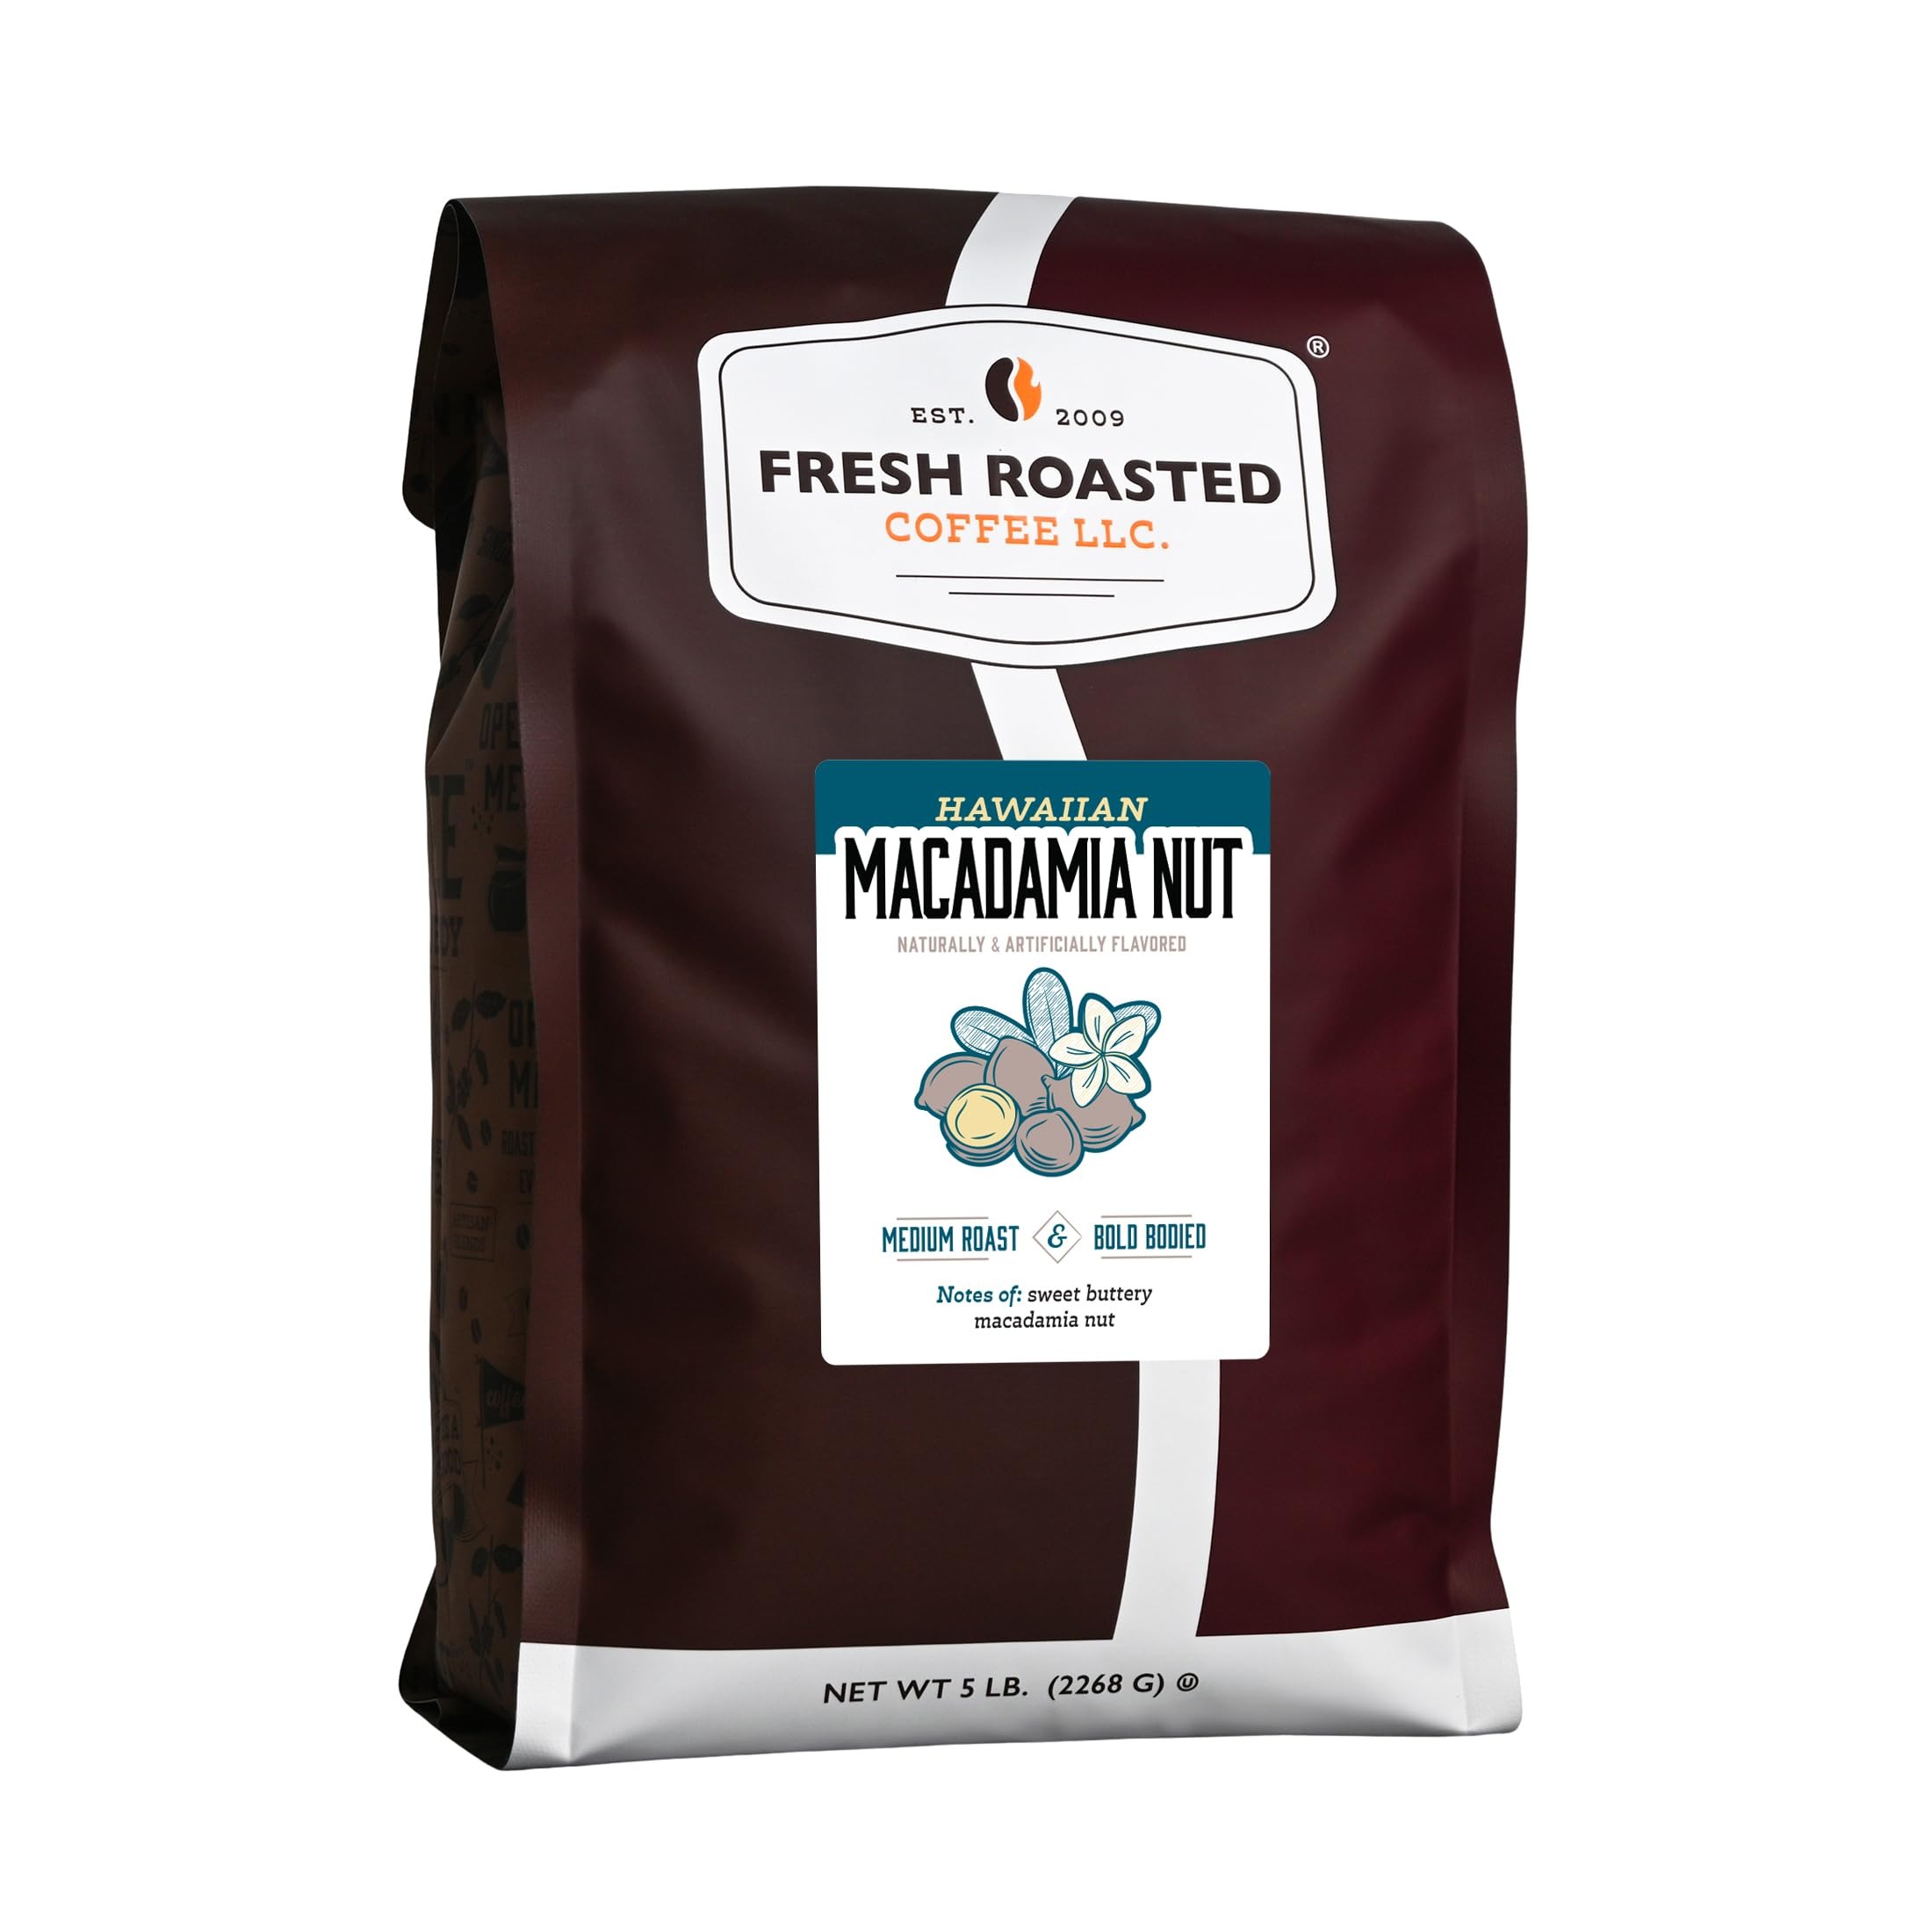
Item Name: Fresh Roasted Coffee, Hawaiian Macadamia Nut Flavored Coffee, 5 lb, Medium Roast, Kosher, Whole Bean
Bullet Point 1: This deliciously smooth Hawaiian Macadamia Nut may not be able to physically transport you to the islands, but your tastebuds will almost certainly be fooled.
Bullet Point 2: Our Roastmaster meticulously crafts each coffee in our new Flavored Coffee collection to provide the tastiest blends you can imagine. We blend Fresh Roasted Coffee and just the right amount of flavoring to make a new and delicious coffee experience.
Bullet Point 3: COFFEE FOR EVERYBODY whether you’re a casual coffee drinker or a third wave connoisseur. Fresh Roasted Coffee is family-owned, sustainably sourced and proudly roasted, blended, and packaged in the United States of America. We offer more than 80 varieties of whole bean and ground coffee, coffee pods, and unroasted coffee.
Bullet Point 4: Fresh Roasted Coffee is roasted on Loring SmartRoasters to reduce our carbon footprint and provide superior flavor. Fresh Roasted Coffee nitrogen flushes every bag to remove flavor-stealing oxygen and keep your coffee at its freshest and best tasting for as long as possible. Fresh Roasted Coffee bags are resealable and feature a one-way degassing valve.
Bullet Point 5: GROWN RESPONSIBLY, ROASTED RESPONSIBLY. We’re committed to sustainability from sourcing to roasting to packaging. Our flavored selections use 100% Arabica coffee beans as well as natural and artificial flavorings.
Product Description: Sweet. Buttery. Nutty. A hint of something special - is it coconut sugar? Is it the memory of tropical vacations past? This deliciously smooth Hawaiian Macadamia Nut may not be able to physically transport you to the islands, but your tastebuds will almost certainly be fooled. We've taken Fresh Roasted to the next level of flavor - introducing Fresh Roasted Flavored Coffee! Each bag is filled with Fresh Roasted Coffee and natural and artificial flavors - nothing else. Every variety is sugar free and full of flavor. And just like our regular coffee, each and every bag is nitrogen flushed to maximize freshness.
Value: 80.0
Unit: Ounce

Price: 54.99